Bombing of San Marino

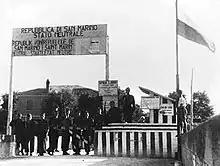
A neutral warning on the border of San Marino during WWII, written in Italian, German and French.

The small, landlocked nation of San Marino remained long sheltered from the effects of the war. Surrounded by Fascist Italy, it had declared itself as a neutral nation at the outbreak of the war, despite the Sammarinese Fascist Party ruling the country since the 1920s. Because of this, it continued to do business with Fascist Italy and its railway line with Rimini remained in operation. The population of San Marino was 14,500 in 1939, one year before the war started.